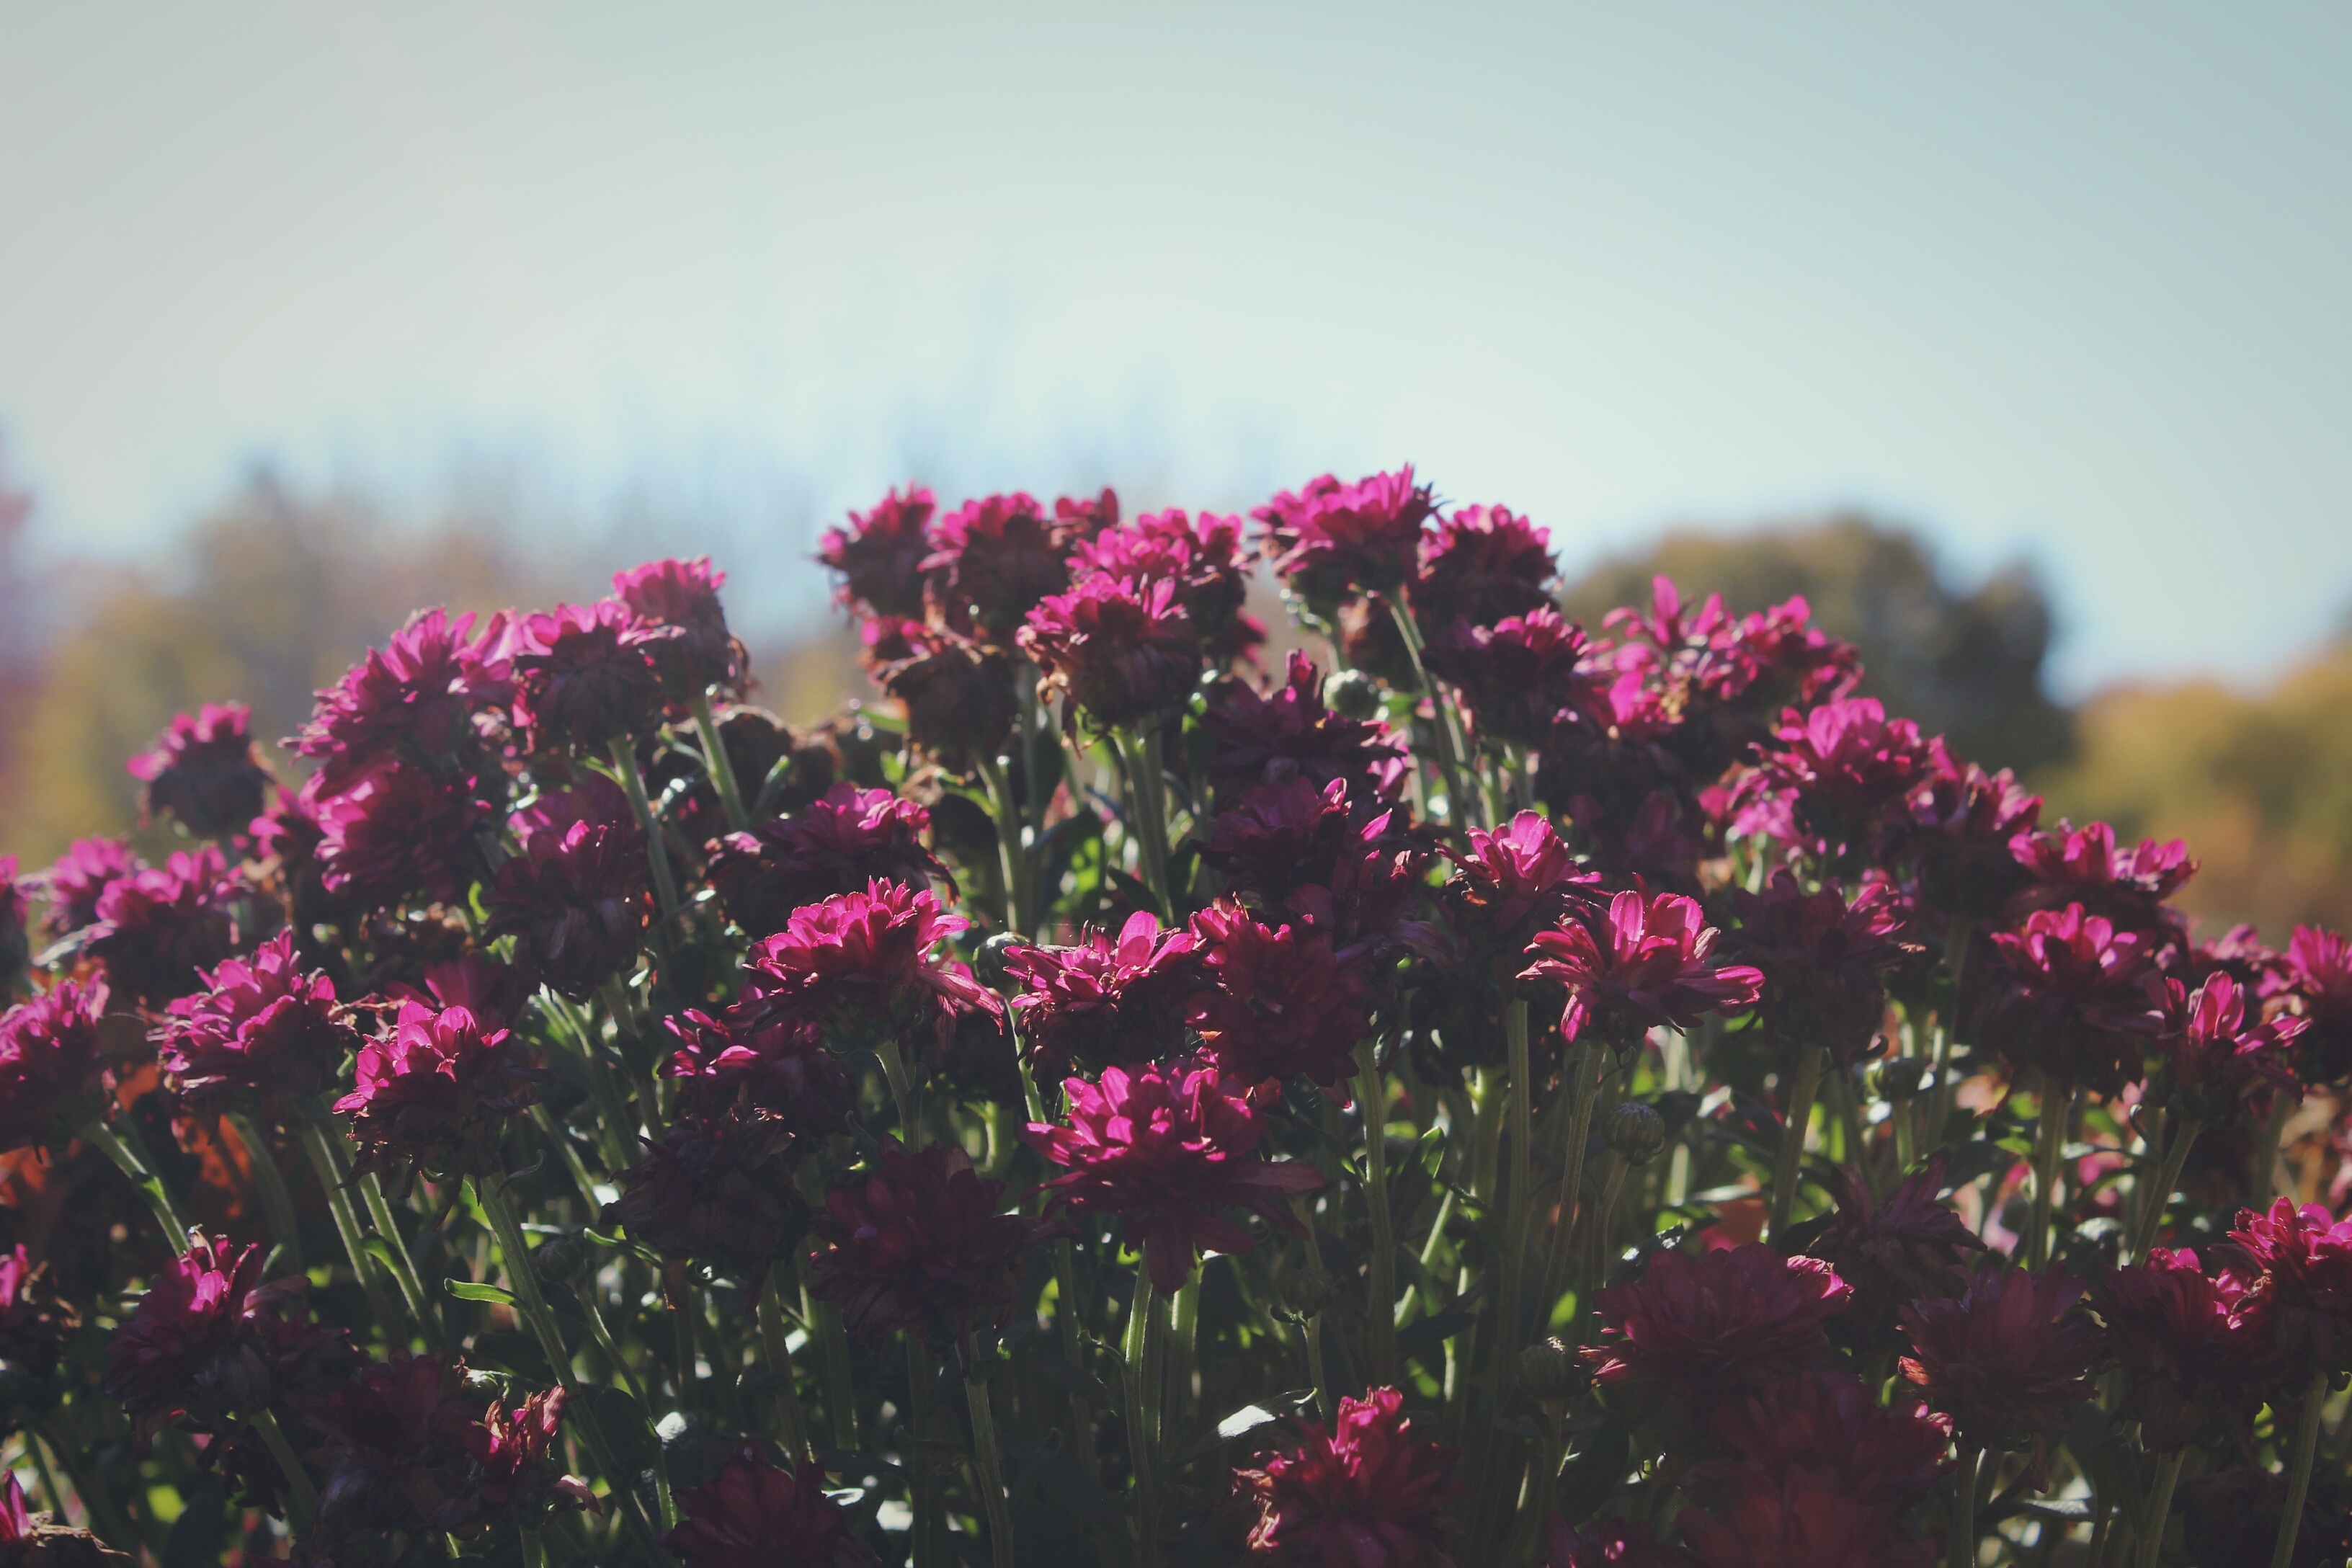
nature, grass, blossom, plant, field, meadow, leaf, flower, petal, pink, flora, wildflower, shrub, macro photography, flowering plant, daisy family, annual plant, land plant